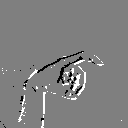
ASL letter: x